Meat consumption among Sikhs

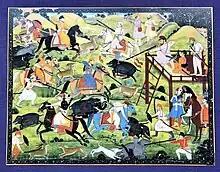
Scene of Sikhs hunting wild game, c.1820

Eating meat among Nihang Sikhs employs technique of Jhatka is practiced by sects within Sikhism when consuming meat that is either hunted or farmed. This historical method of meat consumption is popular among Nihangs and Hazuri Sikhs who eat goats on the festivals throughout the year and distribute it as "Mahaprashad" among the rest of the Sikhs as part of Langar.